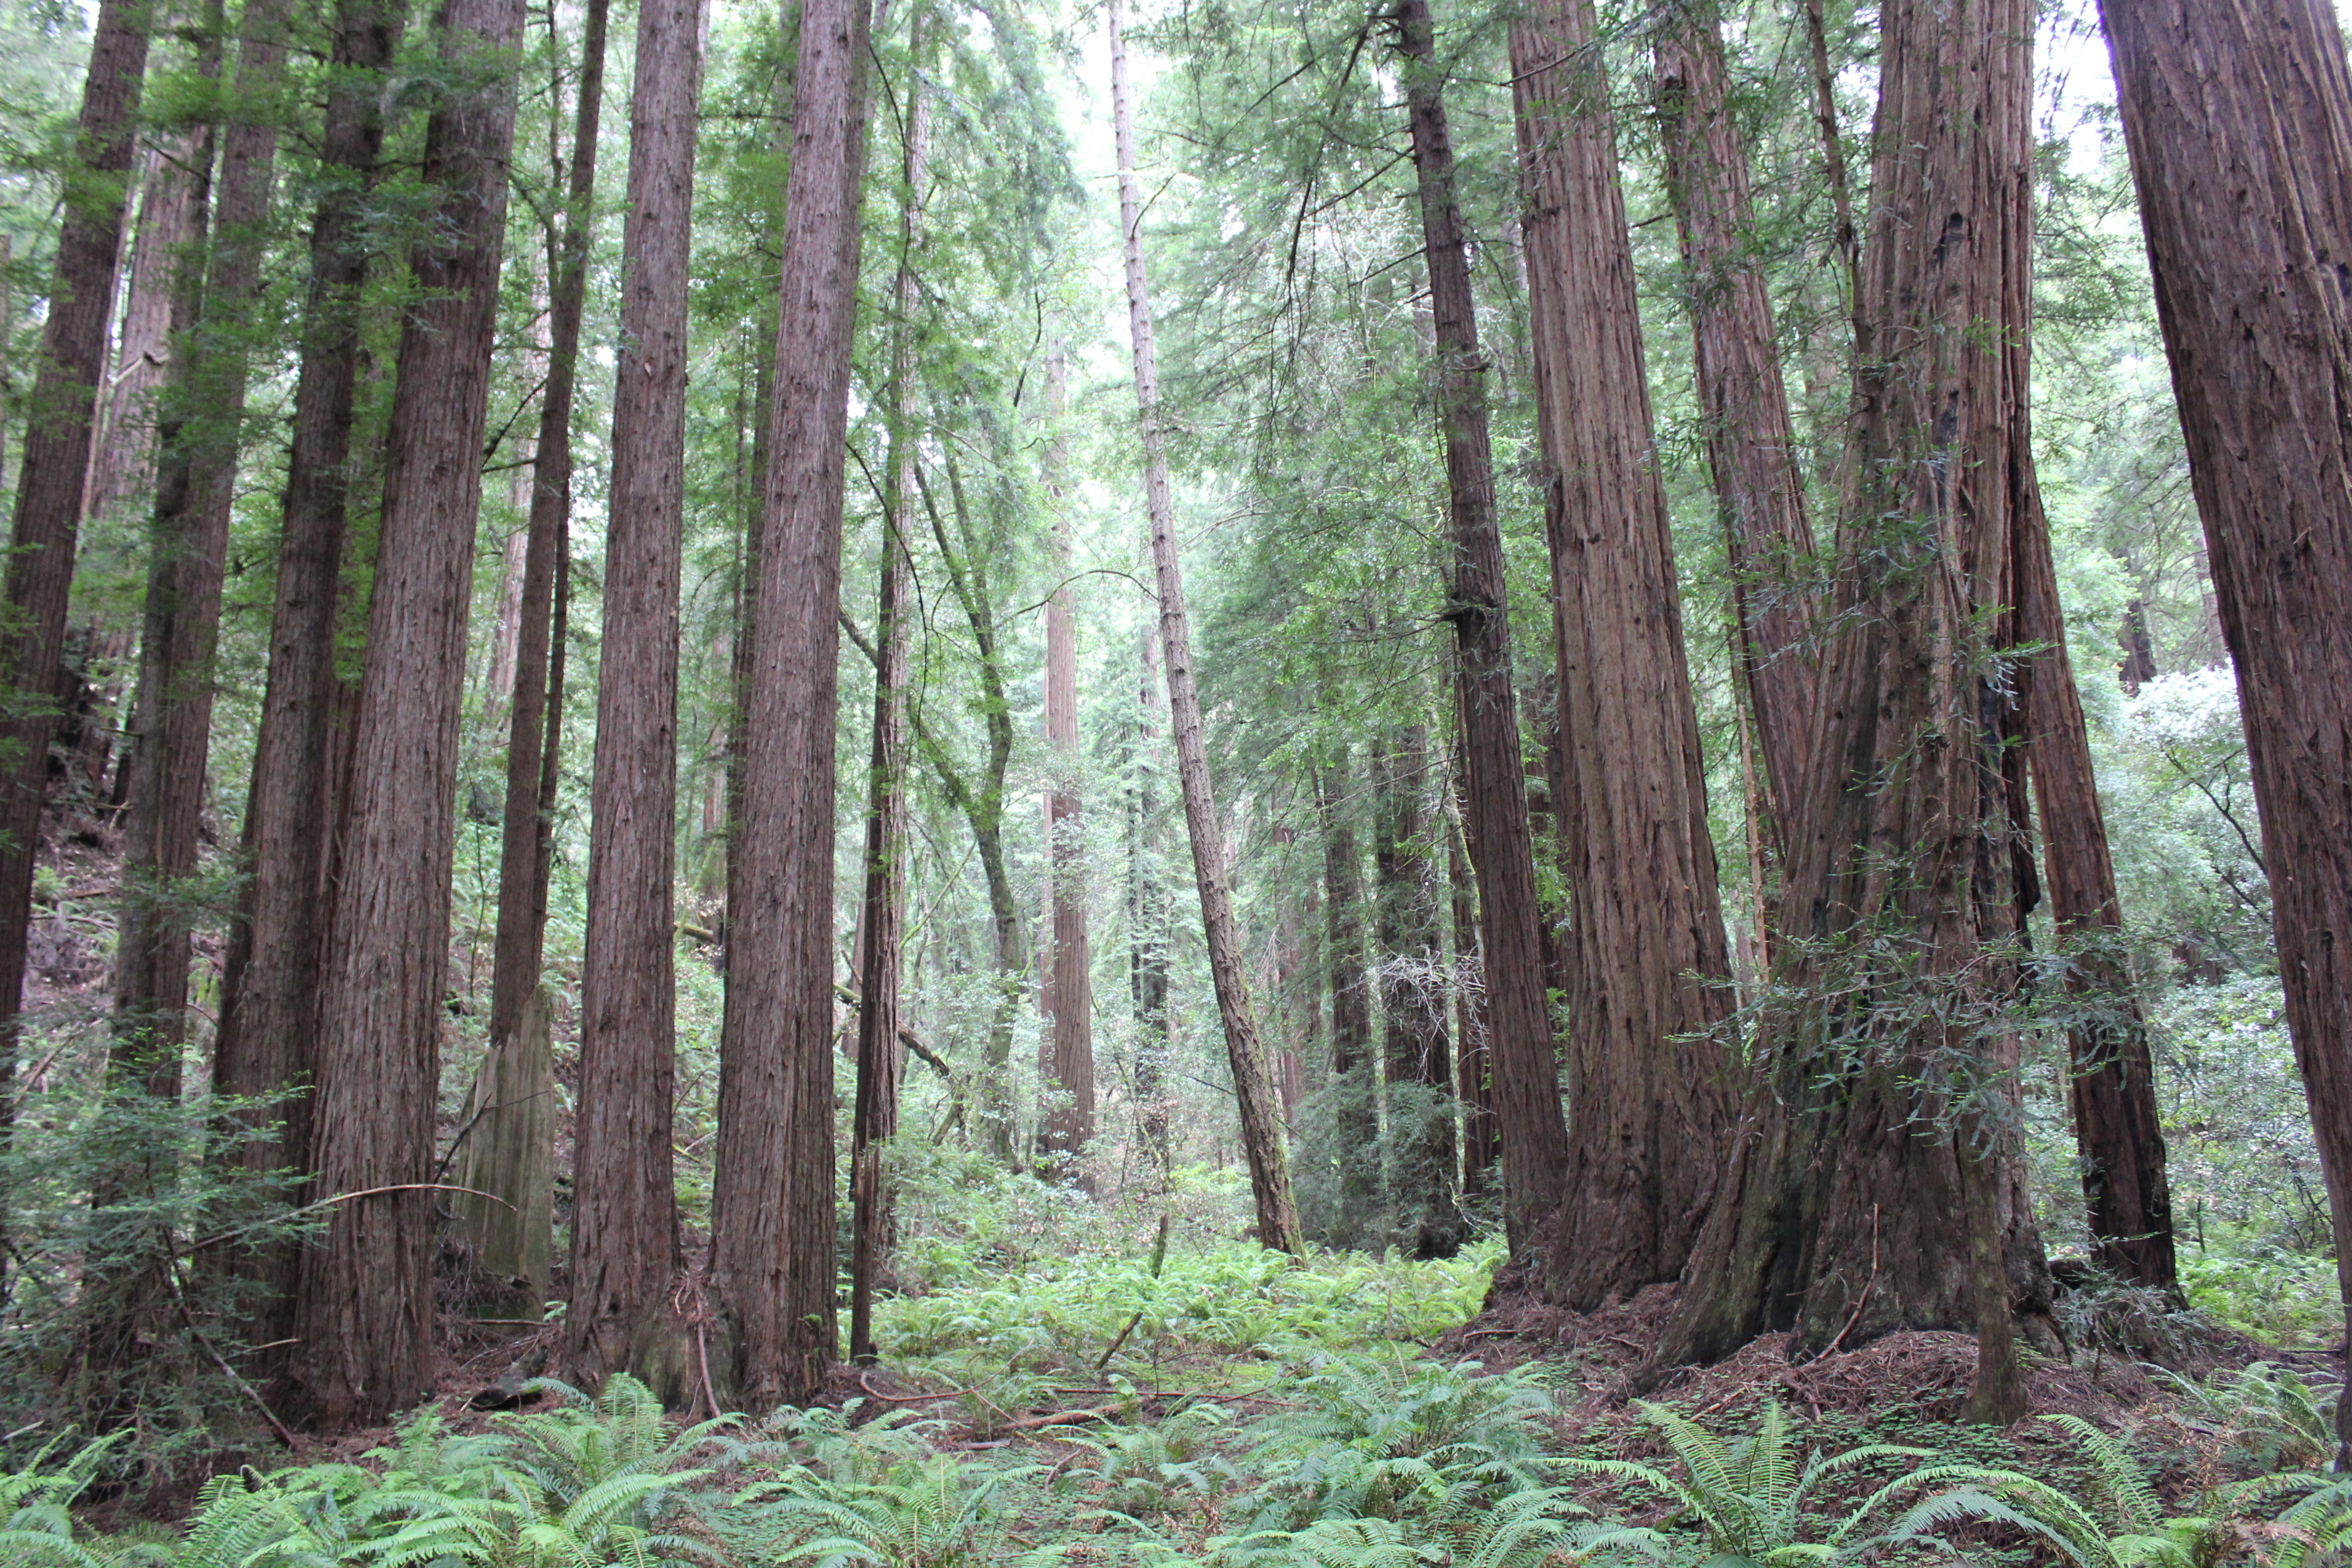
plant, plant community, natural landscape, tree, wood, terrestrial plant, trunk, biome, grass, deciduous, forest, larch, People in nature, landscape, conifer, temperate broadleaf and mixed forest, groundcover, woodland, path, grove, spruce fir forest, riparian forest, jungle, old growth forest, Northern hardwood forest, tropical and subtropical coniferous forests, plant stem, temperate coniferous forest, valdivian temperate rain forest, fir, pine family, vascular plant, pine, art, rainforest, trail, ostrich fern, fern